Nanda Malini

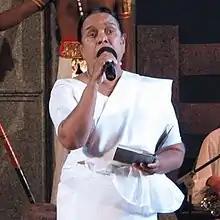

Mirihana Arachchige Nanda Malini Perera (Sinhala:නන්දා මාලනී: born 23 August 1943), popularly as Nanda Malini, is a Sri Lankan musician. One of the best known and most honoured singers of Sri Lanka, Malini's choice of singing themes are based on real life and social-cultural situations. Her songs intricate notional ideas of relationships, life-circumstances, and emotions that stem out of human realities.